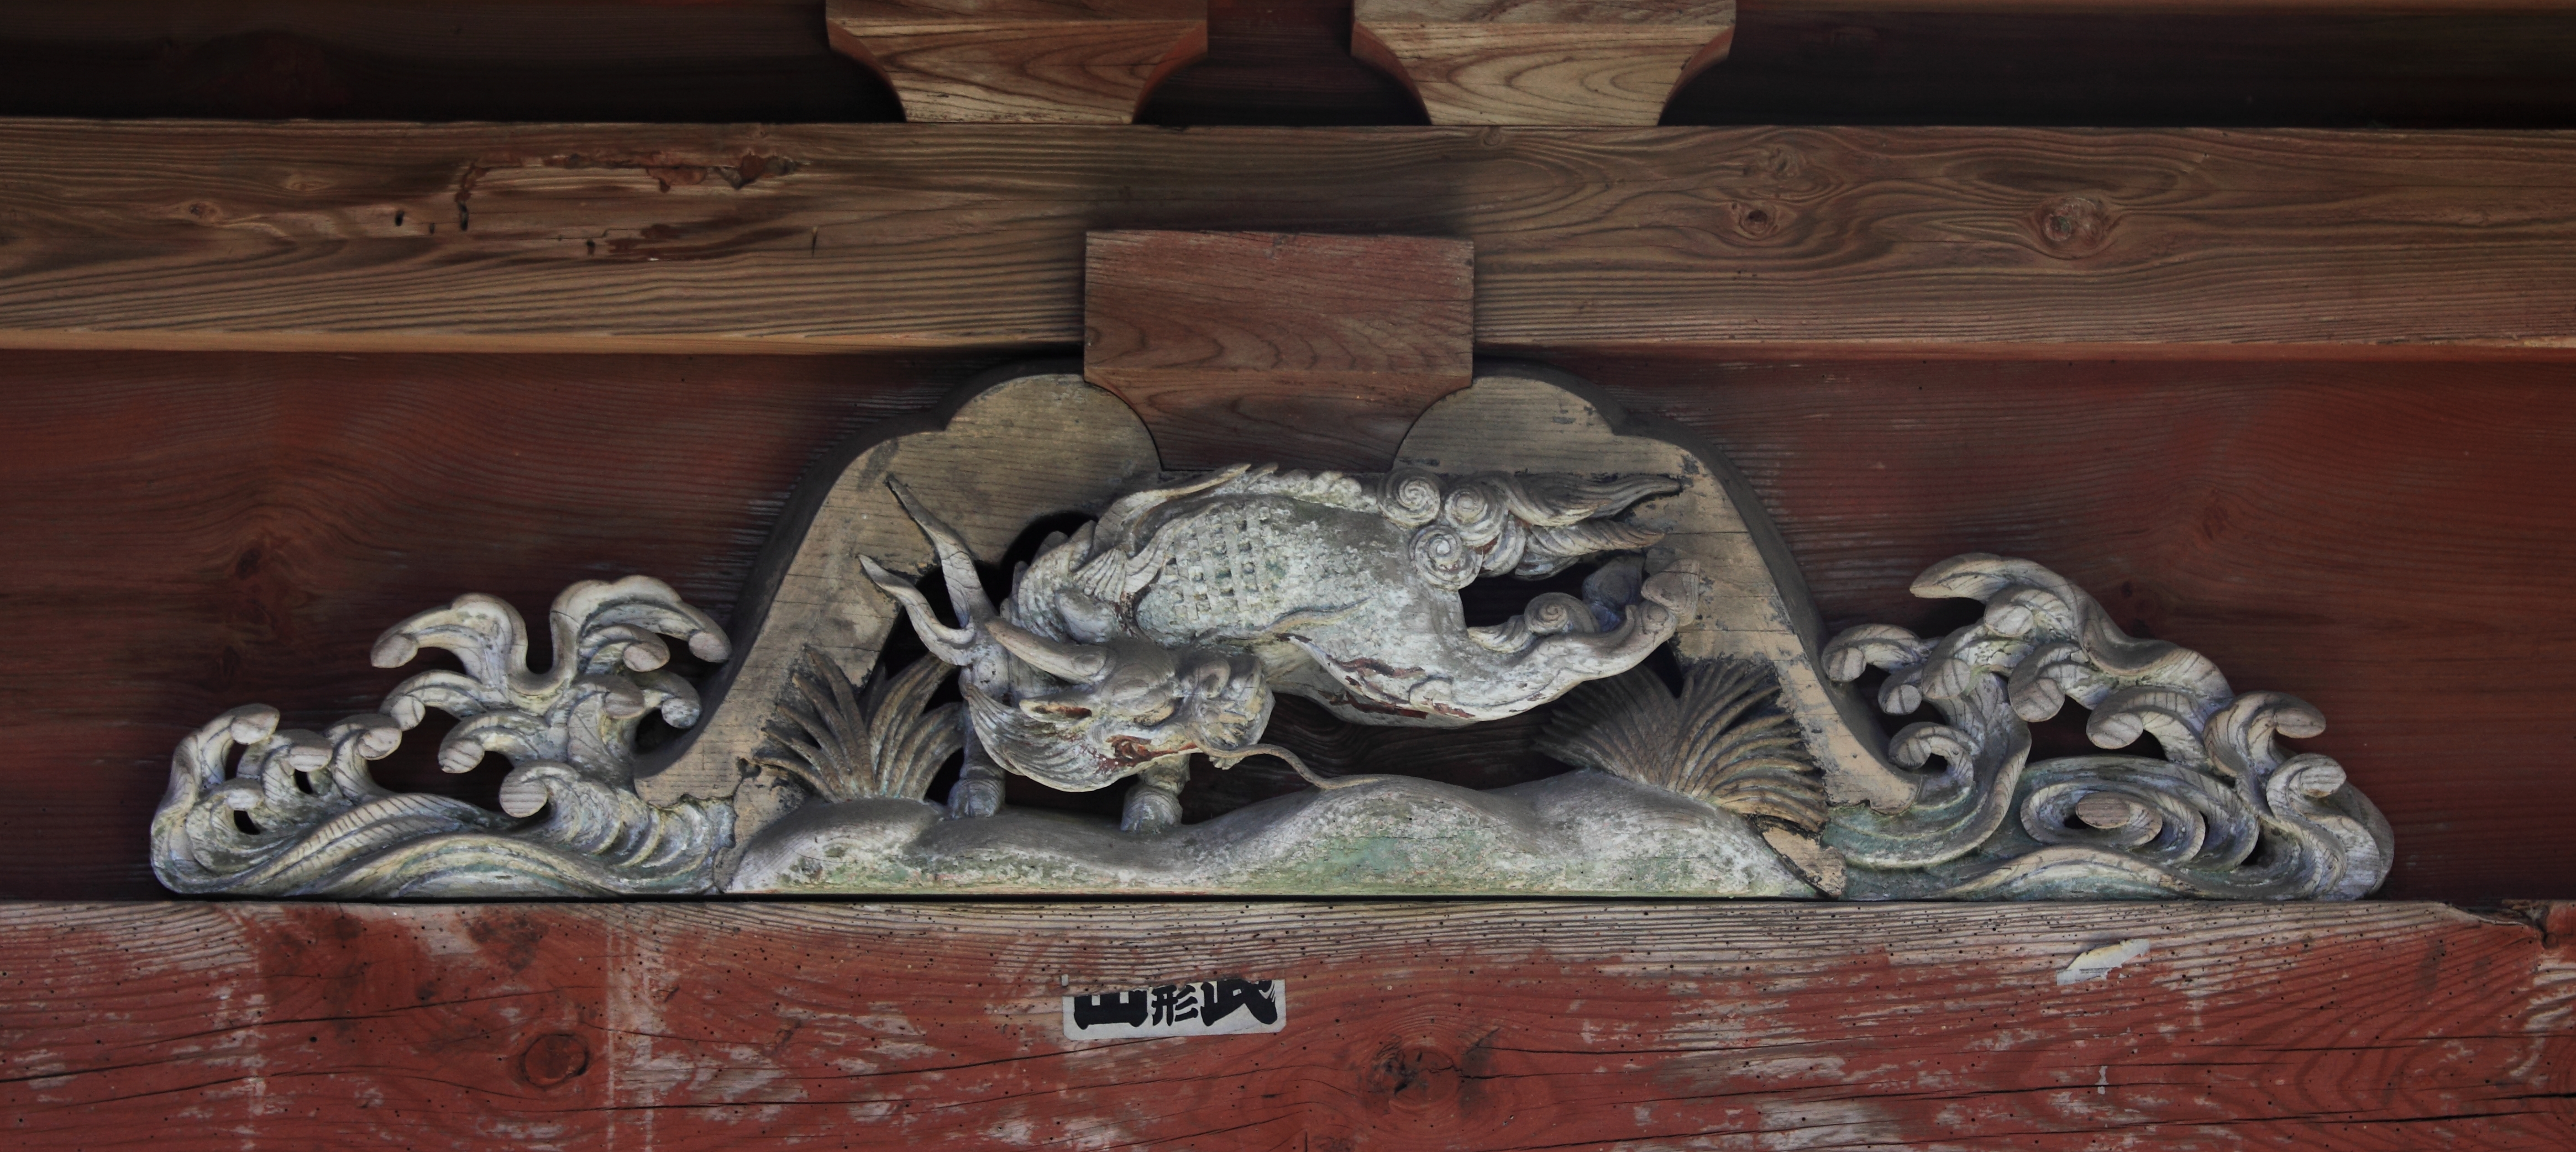
wood, statue, high, cat, gargoyle, sculpture, art, temple, 5d, hires, carving, relief, woodcarving, markii, hi, res, resolution, ibaraki, sakuragawa, yakuohin, qilin, stone carving, ancient history